Electromagnetic Aircraft Launch System

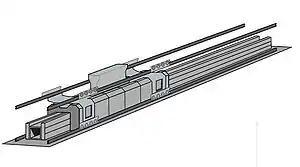
A drawing of the linear induction motor used in the EMALS

The Electromagnetic Aircraft Launch System (EMALS) is a type of electromagnetic catapult system developed by General Atomics for the United States Navy. The system launches carrier-based aircraft by means of a catapult employing a linear induction motor rather than the conventional steam piston, providing greater precision and faster recharge compared to steam. EMALS was first installed on the lead ship of the , USS "Gerald R. Ford", c. 2015.